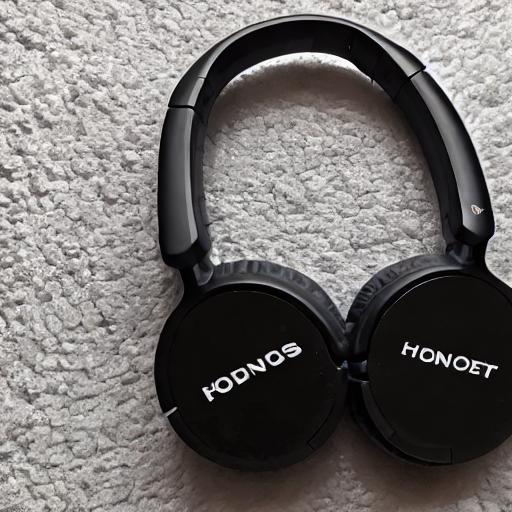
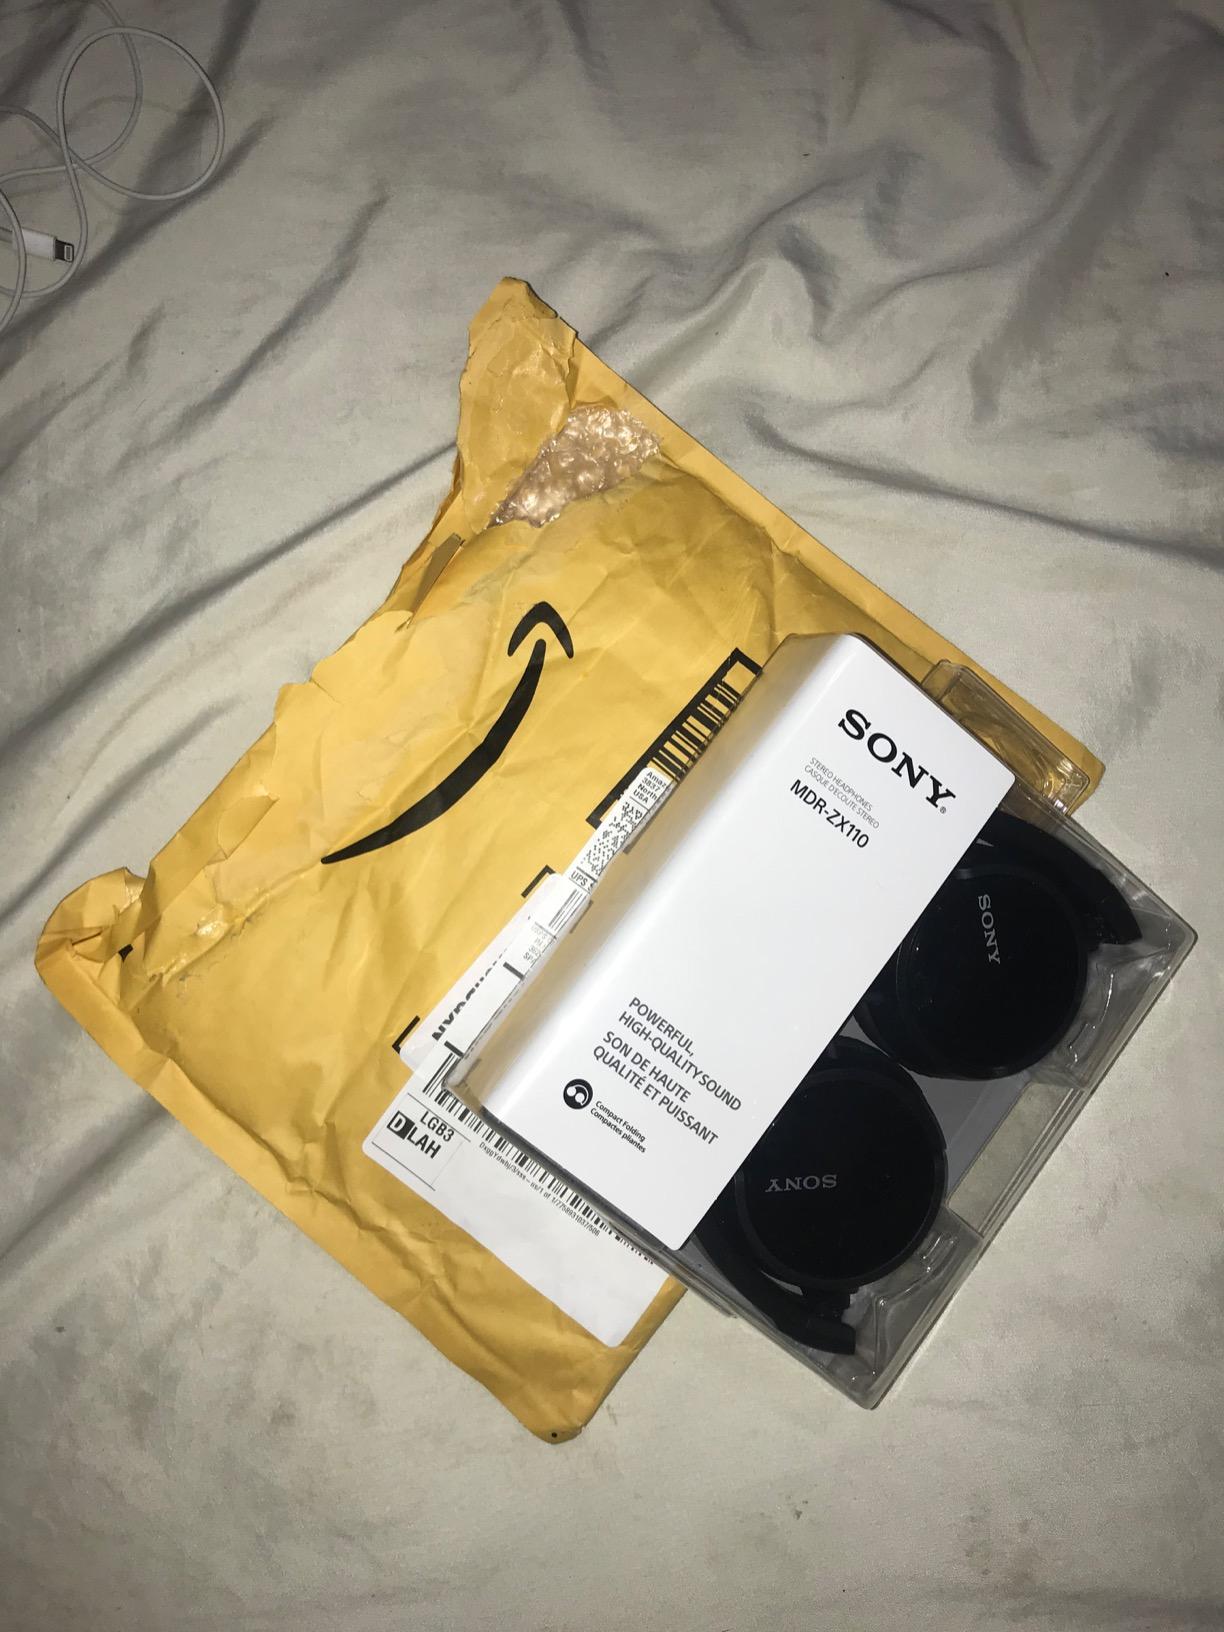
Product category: headphones
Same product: no